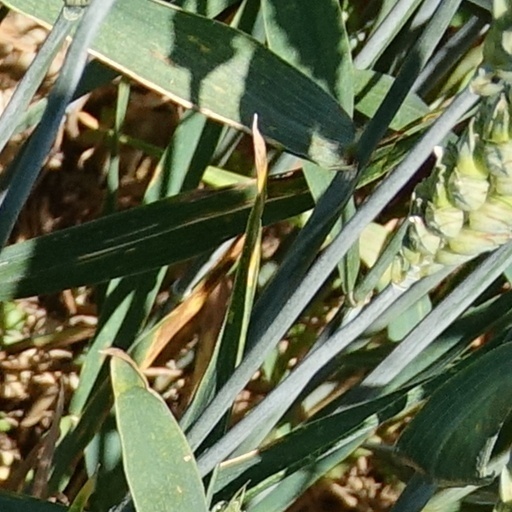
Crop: wheat